Red bean ice

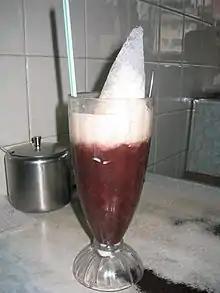

Red bean ice is a drink commonly found in Hong Kong. It is usually served in restaurants like "cha chaan teng". It is a popular dessert in the summer. The standard ingredients include adzuki beans, light rock sugar syrup, and evaporated milk. It is often topped with ice cream to become a dessert known as red bean ice cream.